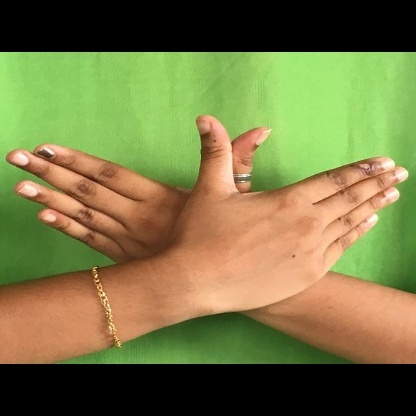
Mudra: Garuda